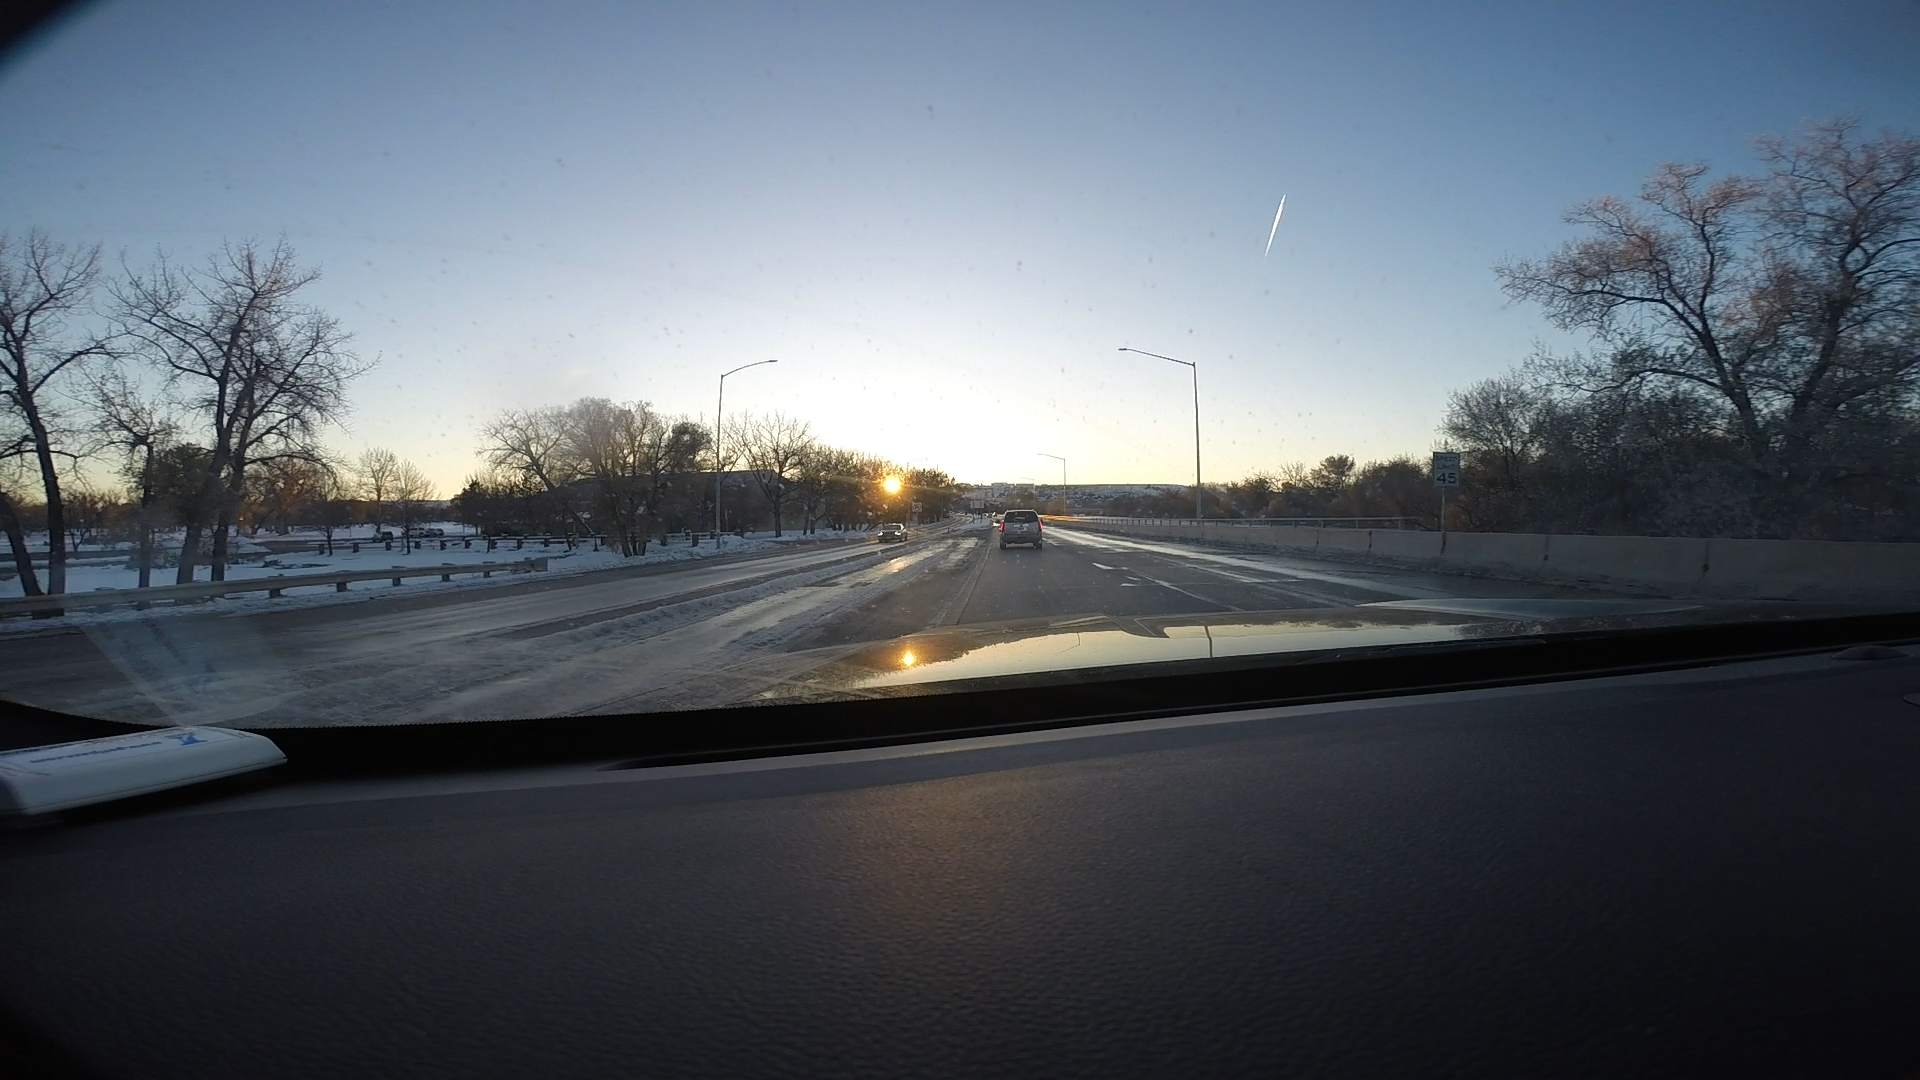
Speed limit sign label: mph45